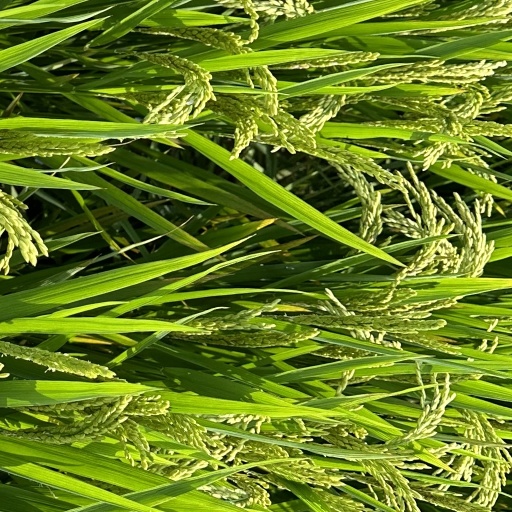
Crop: rice